Tutong people

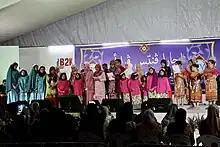
Tutong people in 2023

The Tutong people are an ethnic group native to Brunei, mainly in Tutong District. They traditionally speak the Tutong language. They are officially recognised as one of the seven ethnic groups of the Bruneian Malay race.